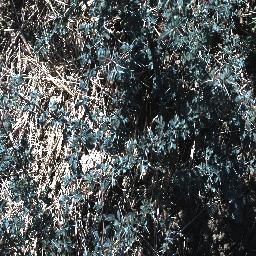
Label: prickly_acacia